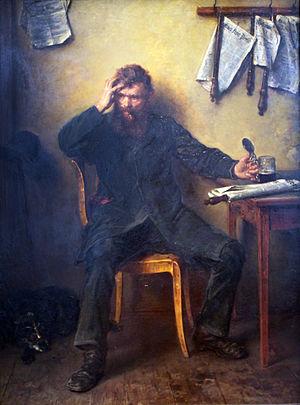
le mécontent